Maryland Terrapins football

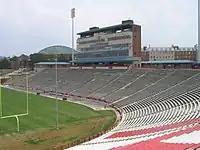
A view of Maryland Stadium showing the old (since replaced) Tyser Tower suites ("center"). Former basketball arena Cole Field House is in the distance ("left").

During its first few decades, the football program had only one poorly suited athletic field on which to play and practice and had no dedicated facilities such as locker rooms. Former coach and contemporary university president Dr. Harry C. Byrd allocated funds for the construction of a stadium in 1915, and it was completed in 1923. The Board of Regents voted to name it Byrd Stadium in honor of its main advocate. The stadium's capacity was 5,000. During this time, it was common for Maryland to play its better-drawing games in larger stadiums in Washington, D.C., or Baltimore.